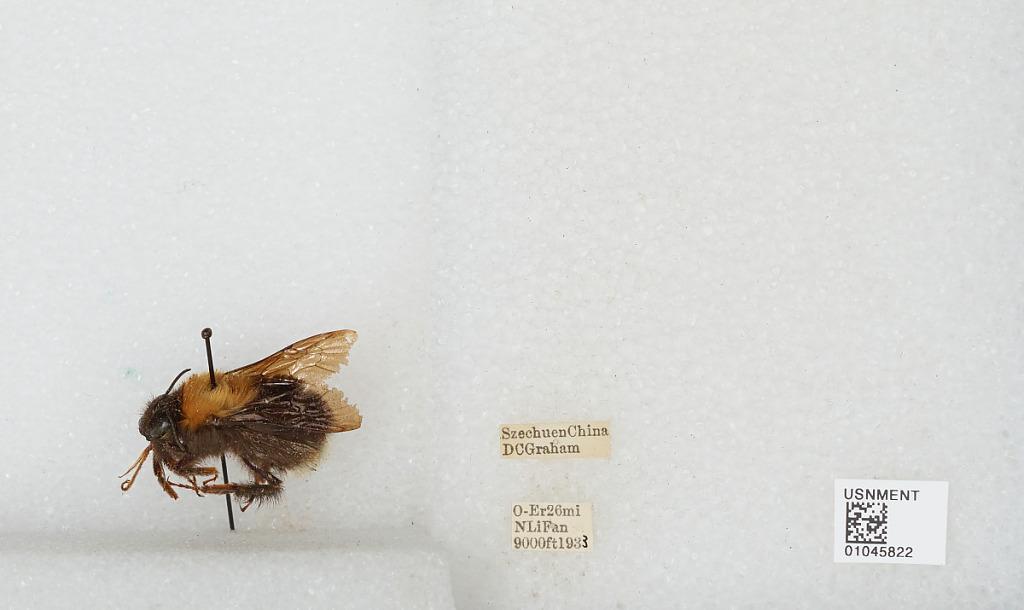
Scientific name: Bombus sp.
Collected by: D. Graham
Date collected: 1933--
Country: China
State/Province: Sichuan
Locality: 0-Er 26 mi N Li Fan